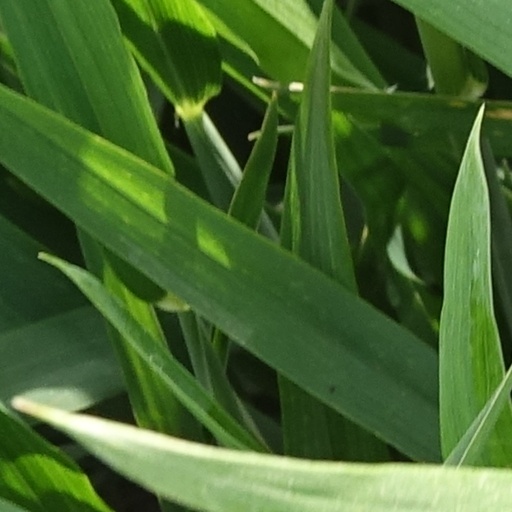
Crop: wheat